Upper-atmospheric lightning

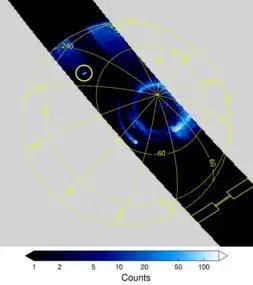
Discovery image of a TLE on Jupiter by the NASA Juno probe.

Upper-atmospheric lightning and ionospheric lightning are terms sometimes used by researchers to refer to a family of short-lived electrical-breakdown phenomena that occur well above the altitudes of normal lightning and storm clouds. Upper-atmospheric lightning is believed to be electrically induced forms of luminous plasma. The preferred usage is transient luminous event (TLE), because the various types of electrical-discharge phenomena in the upper atmosphere lack several characteristics of the more familiar tropospheric lightning.